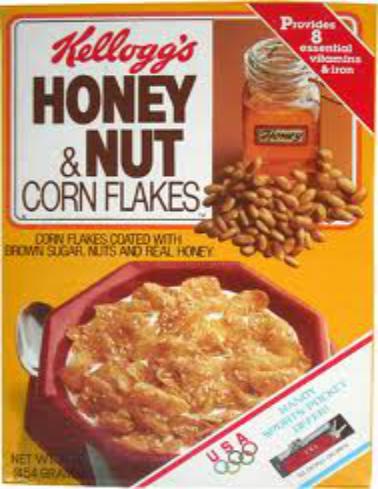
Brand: Honey Nut Corn Flakes
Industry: Food